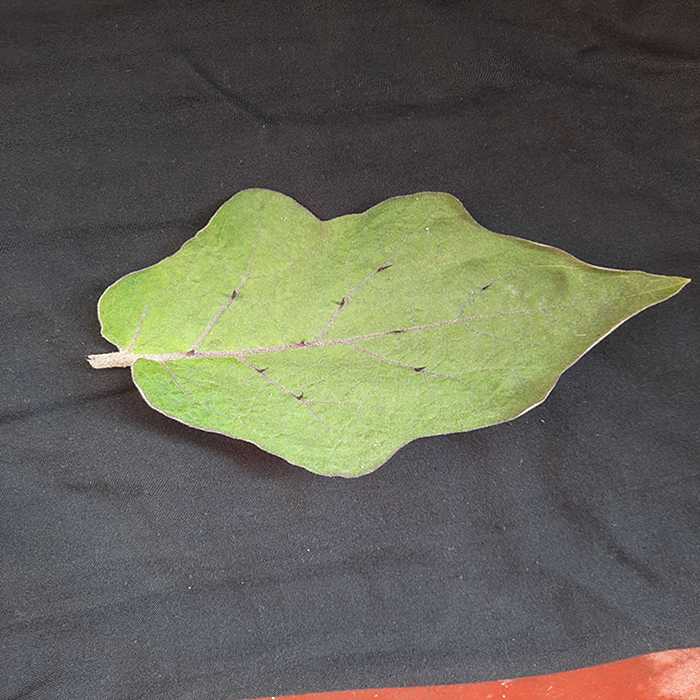
Plant: Eggplant
Label: Eggplant fresh leaf